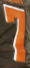
Number: 7